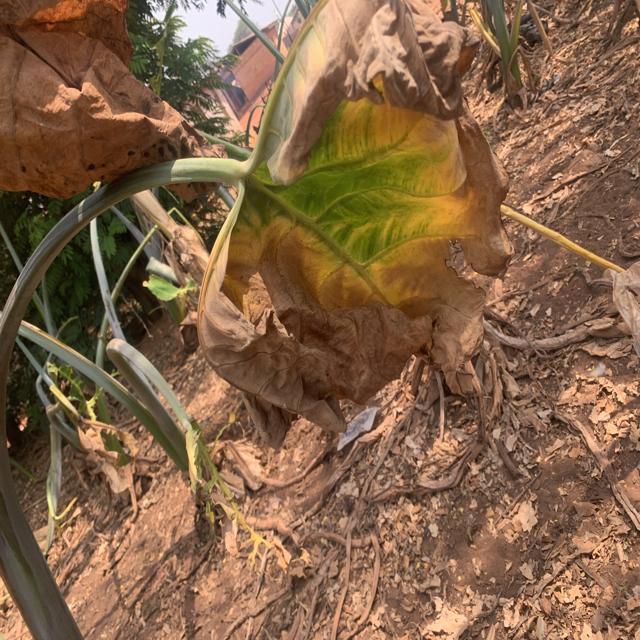
Label: Late_Blight